Gastrointestinal bleeding

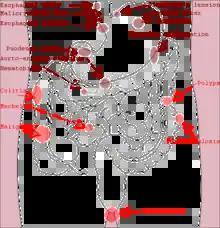
Causes of gastrointestinal bleeding

Gastrointestinal bleeding can be roughly divided into two clinical syndromes: upper gastrointestinal bleeding and lower gastrointestinal bleeding. About 2/3 of all GI bleeds are from upper sources and 1/3 from lower sources. Common causes of gastrointestinal bleeding include infections, cancers, vascular disorders, adverse effects of medications, and blood clotting disorders. Obscure gastrointestinal bleeding (OGIB) is when a source is unclear following investigation.